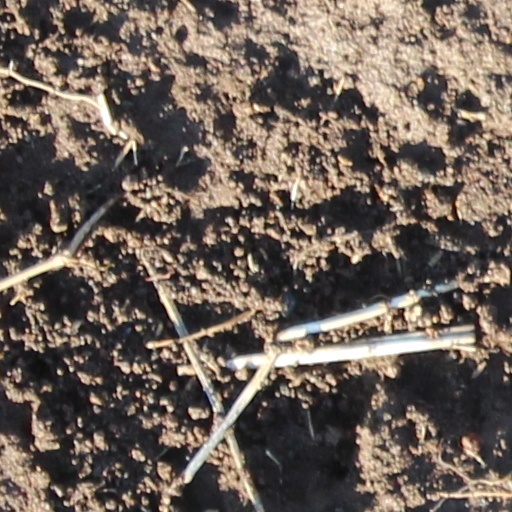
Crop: wheat